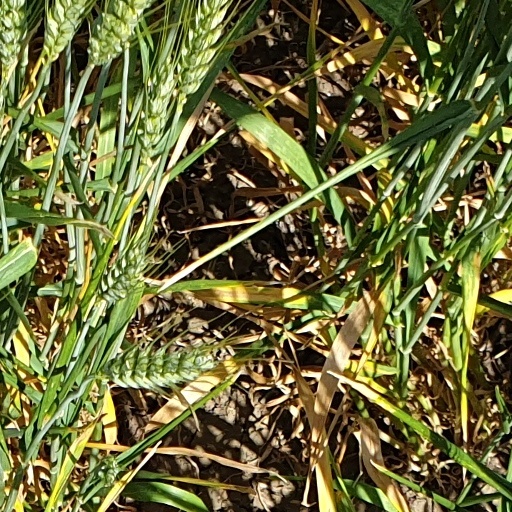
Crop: wheat